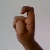
The image shows a hand gesture representing the letter 'X' in Indian Sign Language.